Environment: real
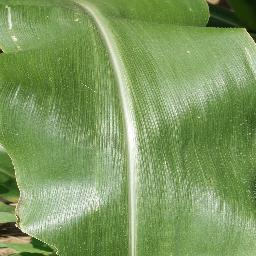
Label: healthy